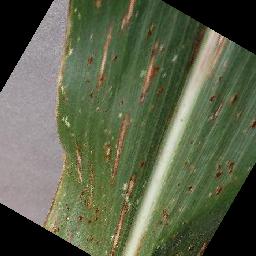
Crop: corn
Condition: (maize)_cercospora_spot_gray_spot